Underoath

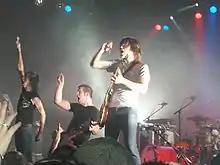
Underoath in 2005

After taking the end of 2003 off from touring to begin working on an album, the band scheduled time in February 2004 to begin recording.